Taylor Combe

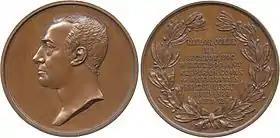
A commemorative medal of Taylor Combe from 1826

Taylor Combe FRS (8 June 1774 – 7 July 1826) was an English numismatist and archæologist.